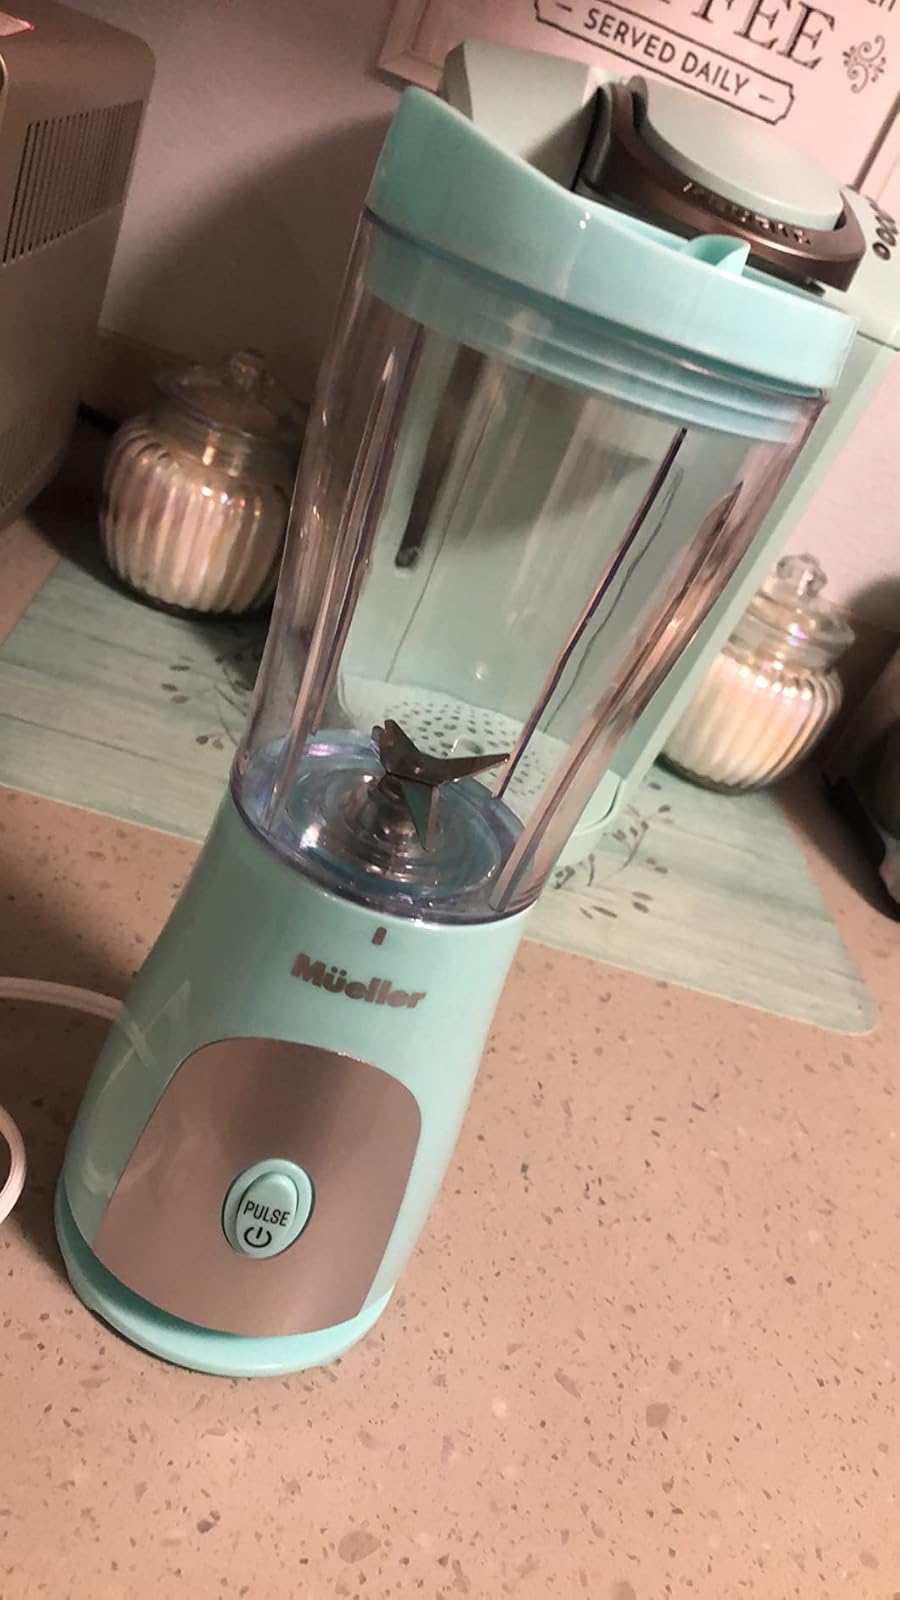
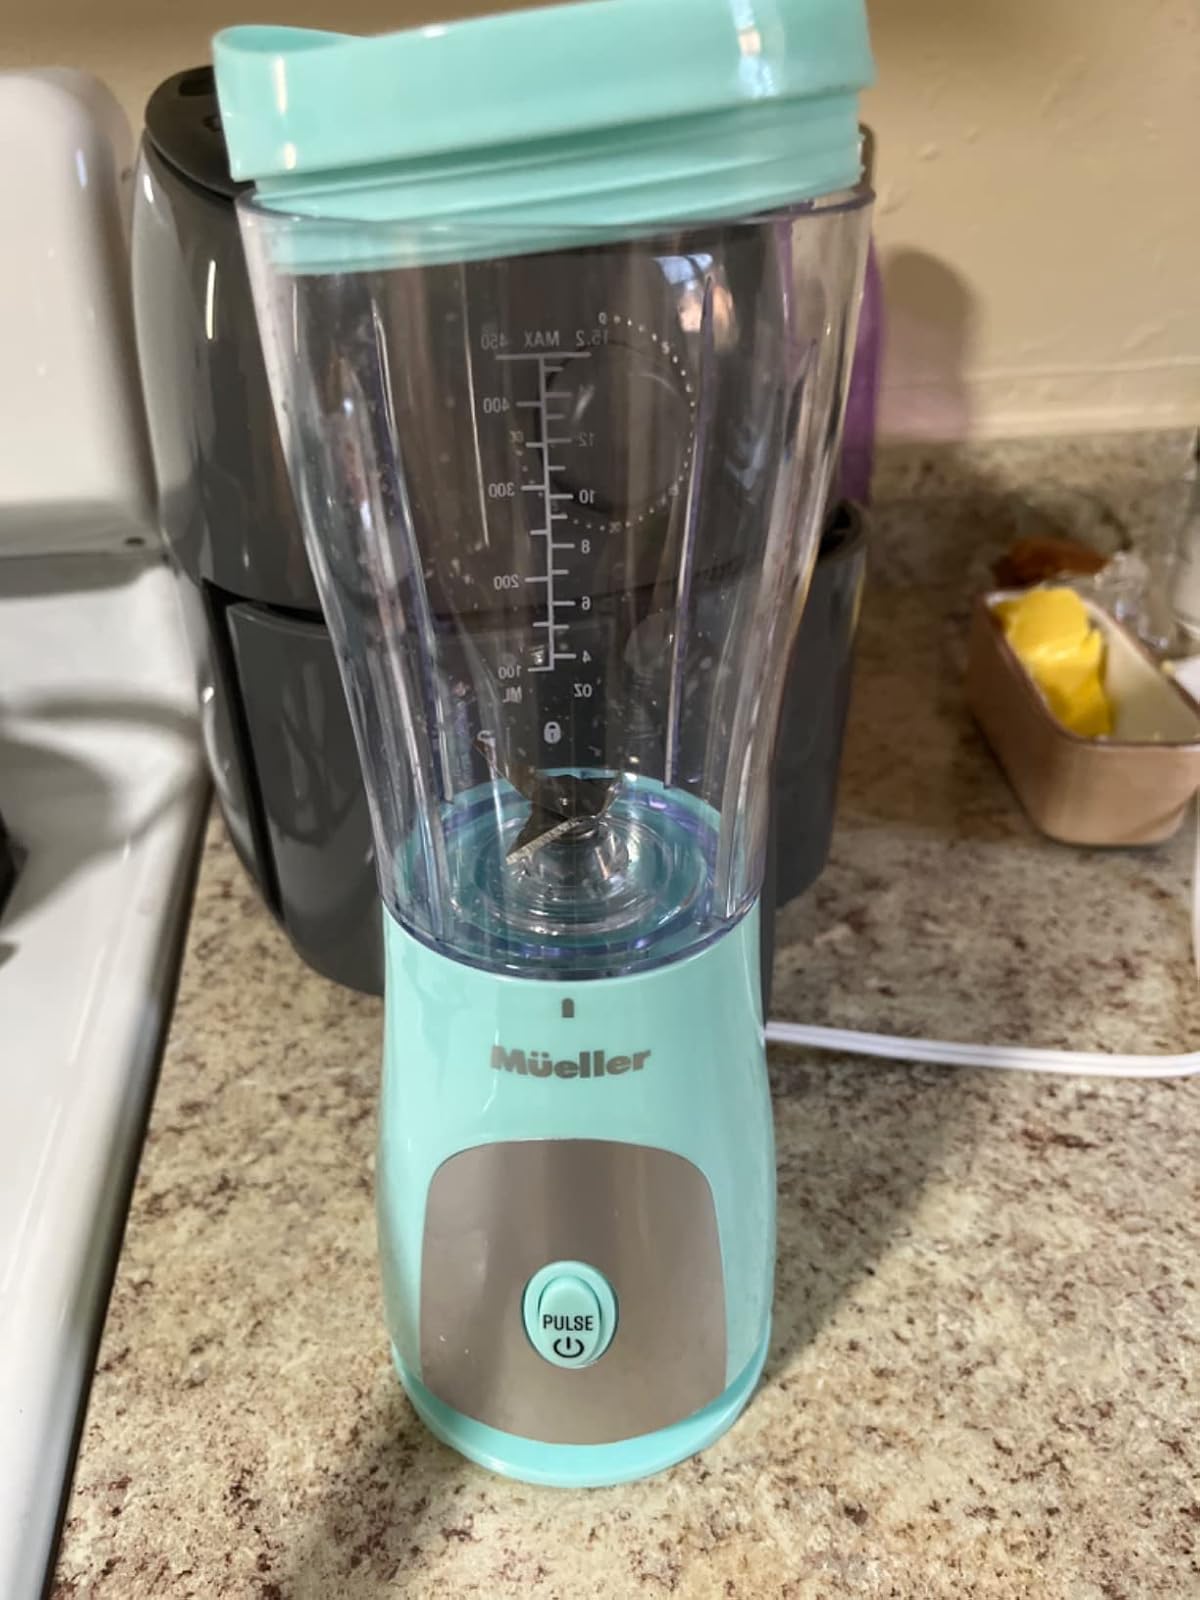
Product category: items_blender
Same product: yes